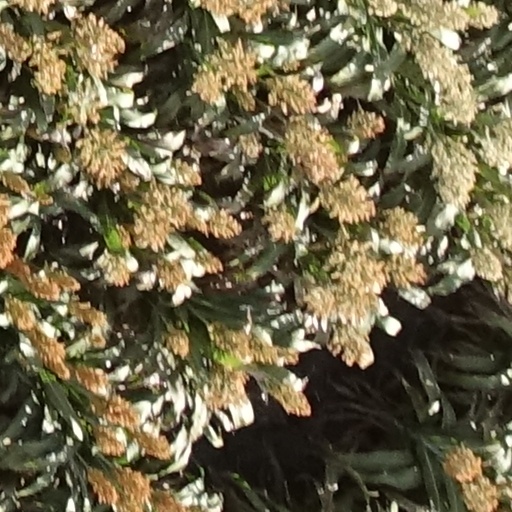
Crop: sorghum